The Place Beyond the Pines

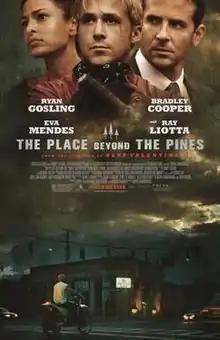
Theatrical release poster

The Place Beyond the Pines is a 2012 American epic crime drama film directed by Derek Cianfrance with a screenplay by Cianfrance, Ben Coccio and Darius Marder from a story by Cianfrance and Coccio. The film tells three linear stories: Luke (Ryan Gosling), a motorcycle stunt rider who supports his family through a life of crime; Avery (Bradley Cooper), an ambitious policeman who confronts his corrupt police department; and two troubled teenagers (Emory Cohen and Dane DeHaan) who explore the aftermath of Luke and Avery's actions fifteen years later. The supporting cast includes Eva Mendes, with Ben Mendelsohn, Rose Byrne, Mahershala Ali, Bruce Greenwood, Harris Yulin, and Ray Liotta.